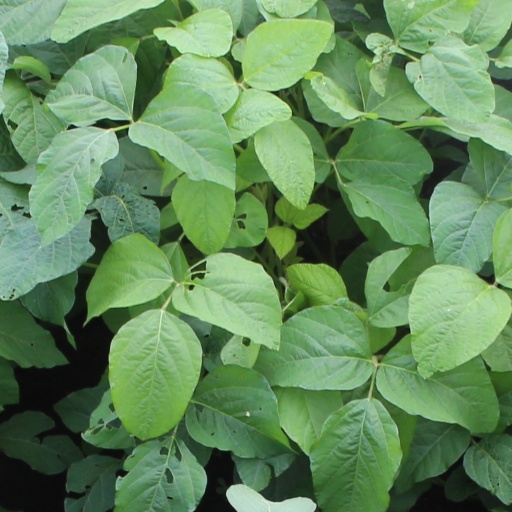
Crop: soybean